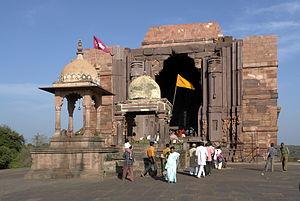
Temple de Bhojpur, district of Raisen, Madhya Pradesh, Inde.